Blackfriars Theatre

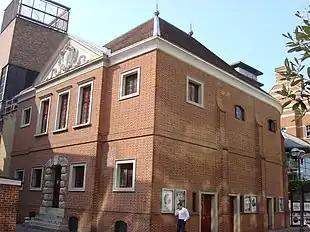
The Sam Wanamaker Playhouse on Bankside, London, adjoining Shakespeare's Globe

The American Shakespeare Center's Blackfriars Playhouse in Staunton, Virginia, is a re-creation of a Jacobean theatre based on what is known of the original Blackfriars. Completed at a cost of $3.7 million, the 300-seat theatre opened in September 2001. Architect Tom McLaughlin based the design on plans for other 17th-century theatres, his own trips to England to view surviving halls of the period, Shakespeare's stage directions and other research and consultation. The lighting imitates that of the original Blackfriars.